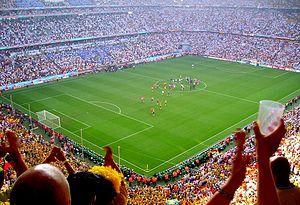
Le sport en Allemagne est une partie importante de la culture et de la société allemande. En 2006, environ 27,5 millions de personnes étaient des membres des plus de 991 000 clubs de sport en Allemagne. Presque tous les clubs sportifs sont représentés par la Deutscher Olympischer Sportbund. Avec un total de 26 000 clubs et de 178 000 équipes, la Fédération allemande de football est le plus grand organisme individuel dans la DOSB.